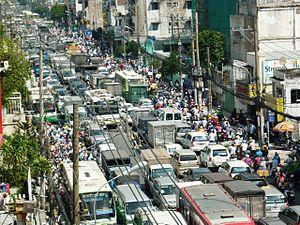
Le district de Phú Nhuận est un arrondissement urbain d'Hô-Chi-Minh-Ville au Viêt Nam.